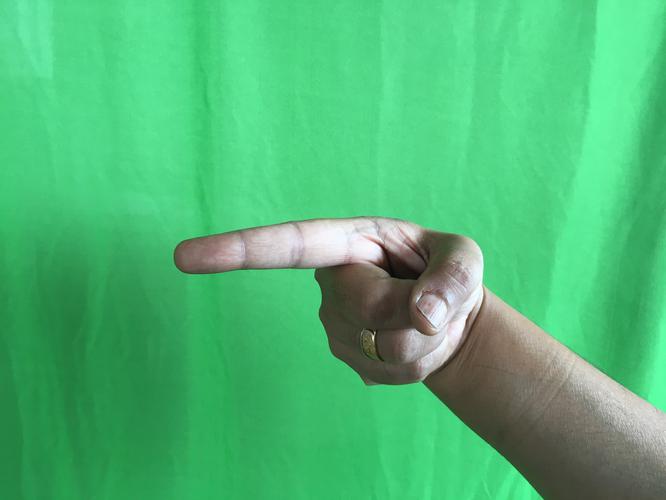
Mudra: Suchi
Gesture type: single_hand